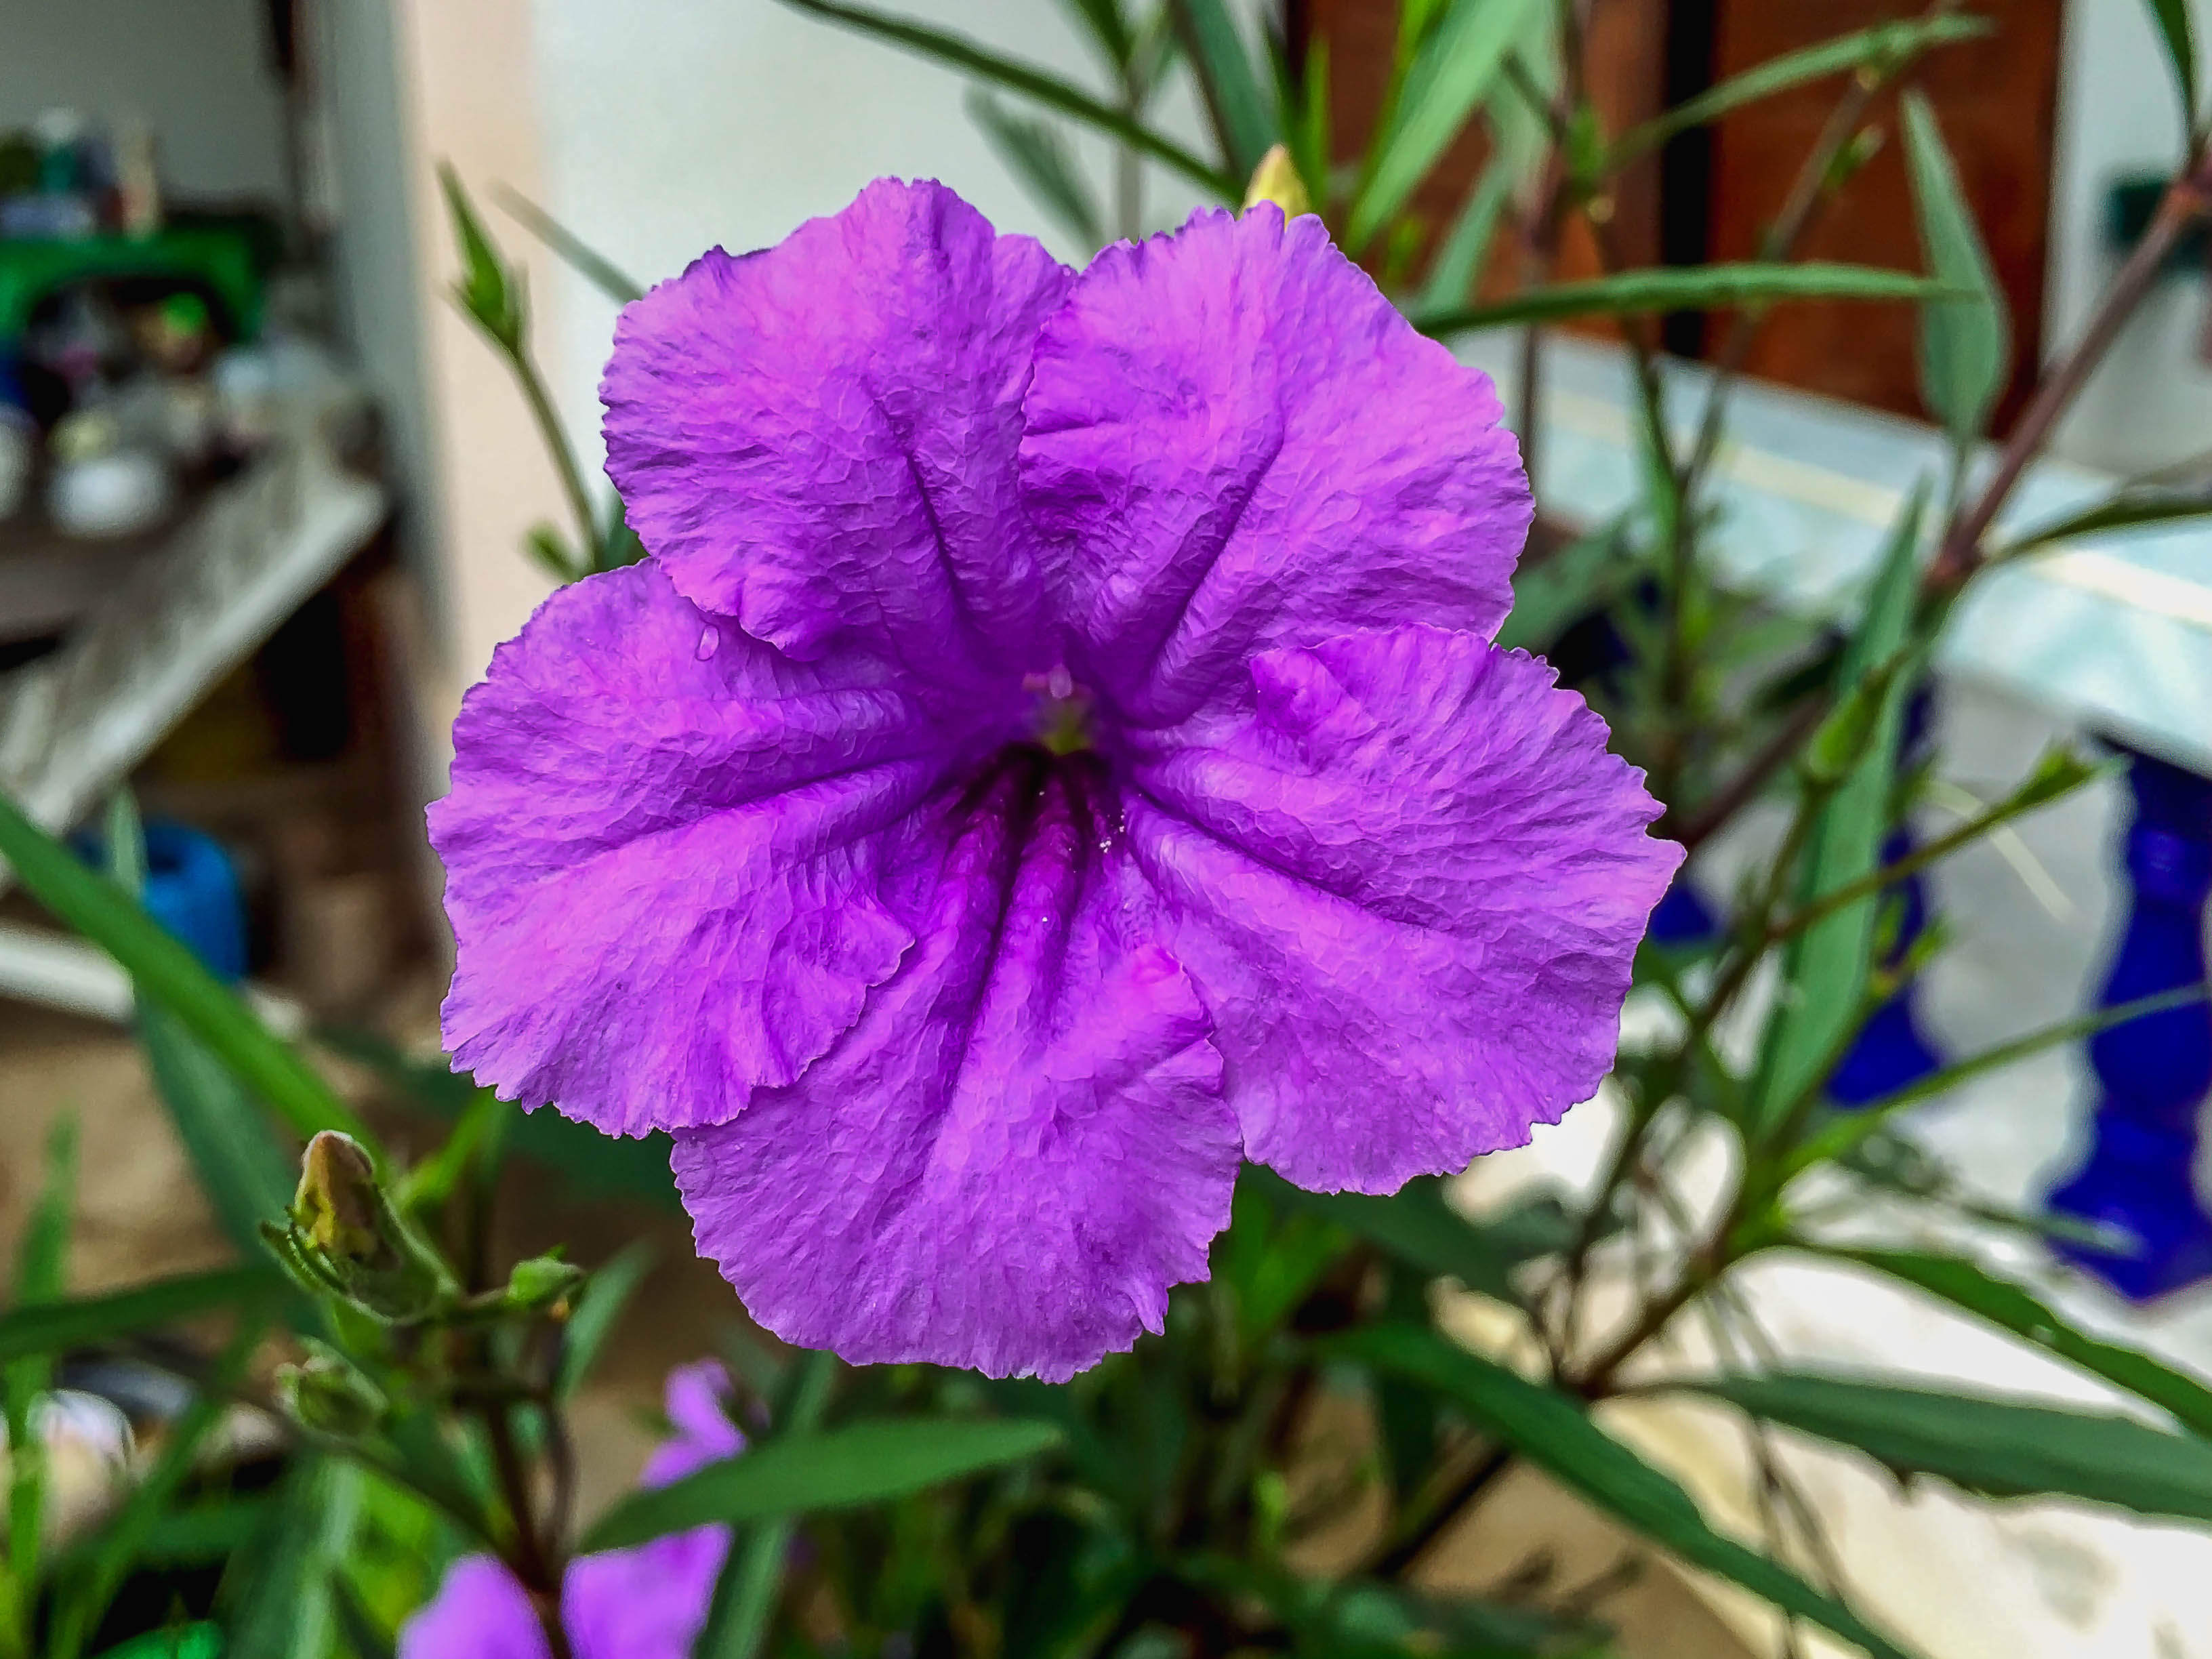
background, beautiful, beauty, bloom, blooming, blossom, blur, blurred, botany, close, closeup, color, colorful, flora, floral, flower, garden, green, growth, macro, natural, nature, outdoors, plant, purple, season, soft, spring, summer, annual plant, violet family, petal, wildflower, four o clock family, flowering plant, viola, pink family, four o clock flower